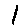
Label: 1